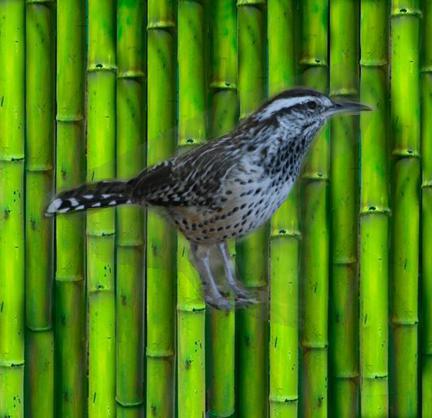
Bird species: Cactus_Wren
Bird type: landbird
Background: land